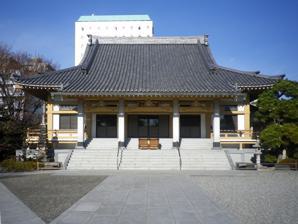
Building: Reigan-ji (Kōtō)
Country: Japan
Year built: 1624
Building in Tokyo, Japan Reigan-ji 霊巌寺 Reigan-ji Religion Affiliation Buddhist Deity Amida Nyōrai Rite Jōdo-shū Status functional Location Location 1 Chome-3-32 Shirakawa, Koto City, Tokyo 135-0021 Country Japan Shown within Tokyo Show map of Tokyo Reigan-ji (Kōtō) (Japan) Show map of Japan Geographic coordinates 35°40′53.5″N 139°47′59.6″E / 35.681528°N 139.799889°E / 35.681528; 139.799889 Architecture Completed 1624 National Historic Site of Japan Reigan-ji ( 霊巌寺 ) , is a Buddhist temple located in Kōtō -ku, Tokyo , Japan. The temple belongs to the Jōdo-shū sect of Japanese Buddhism and its honzon is a statue of Amida Nyōrai History The temple was established in 1624 in Reiganjima, a reclaimed marshland near Nihonbashi by Reigan Shōnin (1554-1641). Reigan Shōnin was the son of a retainer of the Imagawa clan who became a priest at the age of 11. He was noted for his efforts to reconstruct temples around the country which had fallen into ruins, notably in Nara and in Shimōsa Province and Awa Province near Edo . This drew the praise of Shōgun Tokugawa Ieyasu , and under his son, Tokugawa Hidetada , he received permission to build Reigan-ji in Edo. A few years after its completion, it was named one of the Kantō Jūhachi Danrin , one of 18 seminary temples for the Jōdo sect officially recognized by the Tokugawa Shogunate in the Kantō region . In 1657, much of Edo burned down in the Great fire of Meireki , including Reigan-ji. Some 10,000 people fleeing the flames were killed in and around the precincts. In 1658, the temple was rebuilt, but at its present location as part of the Tokugawa shogunate's urban remodeling plan for Edo. The temple was one of the seven major crematoriums for the city of Edo in the premodern period. The temple served as the bodaiji for a number of daimyō clans, including the Matsudaira clan of Shirakawa Domain and Imabari Domain and the Honda clan of Zeze Domain . Grave of Matsudaira Sadanobu The grave of rōjū Matsudaira Sadanobu , daimyō of Shirakawa and senior councillor to Shogun Tokugawa Ienari and author of the Kansei Reforms is located at Reigan-ji. The grave was designated a National Historic Site in 1928. Gallery Seated bronze Jizo statue, dated 1717, one of the "Edo Six Jizo" Grave of Matsudaira Sadanobu Memorial monument of the Honda daimyō of Zeze Domain See also Wikimedia Commons has media related to Reigan-ji (Koto, Tokyo) . List of Historic Sites of Japan (Tōkyō) References